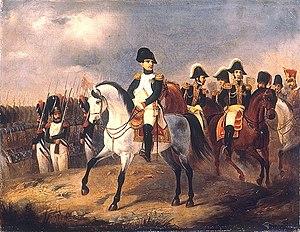
Napoléon 1er avec ses généraux. par Ludwig Elsholtz, Berlin 1845
Les Haras impériaux sont l'administration des Haras nationaux français à l'époque du Premier Empire, sous Napoléon Ier.
Le rôle du cheval durant les guerres napoléoniennes est indissociable des conquêtes de l'époque, à la fois au combat, pour les patrouilles et la reconnaissance, et comme soutien logistique. Pendant la guerre de la Sixième Coalition, l'épuisement de la cavalerie française et la perte de centres de production de chevaux par ses alliés pour la fournir contribuent de manière significative à la défaite progressive de la France et à la chute du Premier Empire.
Le cheval est un grand mammifère herbivore et ongulé à sabot unique ; c'est l'une des espèces de la famille des Équidés, lesquelles ont évolué, au cours des derniers 45 à 55 millions d'années, à partir d'un petit mammifère possédant plusieurs doigts. À l'état naturel, les chevaux vivent en troupeaux, généralement sous la conduite d'un unique étalon reproducteur. Ils entretiennent des rapports sociaux et comptent sur leur vitesse pour échapper à leurs prédateurs. Dotés d'un bon sens de l'équilibre, d'un fort instinct de fuite et de grandes aptitudes de visualisation spatiale, ils possèdent un trait inhabituel dans le règne animal, étant capables d'entrer en sommeil léger tout en restant debout. Les femelles, nommées juments, mettent bas après onze mois de gestation un petit appelé poulain, capable de se lever et de courir peu de temps après sa naissance.